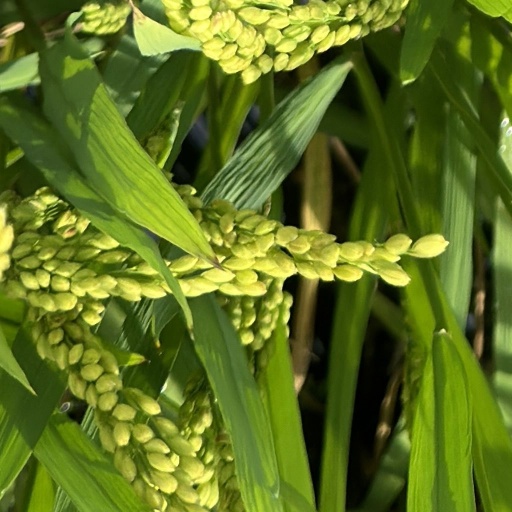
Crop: rice